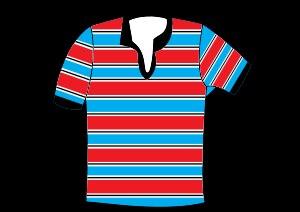
Southern Districts Rugby Club est un club de rugby à XV australien, basé à Sylvania dans la banlieue sud de Sydney, en Australie. Le club a été fondé en 1989 à la suite de la fusion des clubs de St George et Port Hacking. Le nouveau club emprunte le rouge et le blanc de St George et le bleu ciel de Port Hacking.